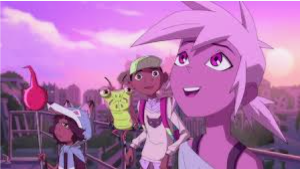
Portrait style: Cartoon Portrait